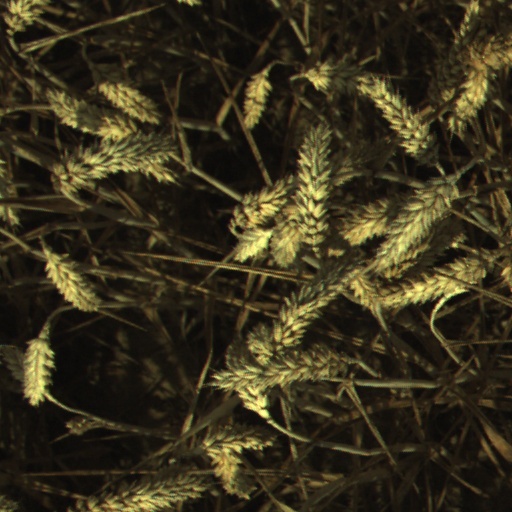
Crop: wheat